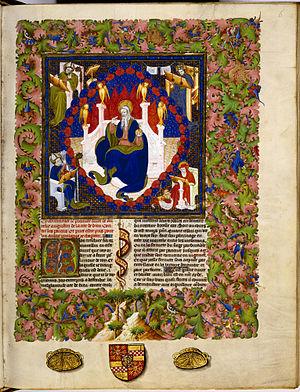
La Cité de Dieu est une œuvre en vingt-deux livres d'Augustin d'Hippone. Celui-ci en rédigea le premier livre en 413 et termina le dernier livre de cette œuvre en 426.
Augustin d'Hippone ou Saint Augustin, né le 13 novembre 354 à Thagaste, un municipe de la province d'Afrique, et mort le 28 août 430 à Hippone, est un philosophe et théologien chrétien romain de la classe aisée. Avec Ambroise de Milan, Jérôme de Stridon et Grégoire le Grand, il est l'un des quatre Pères de l'Église occidentale et l’un des trente-six docteurs de l’Église.